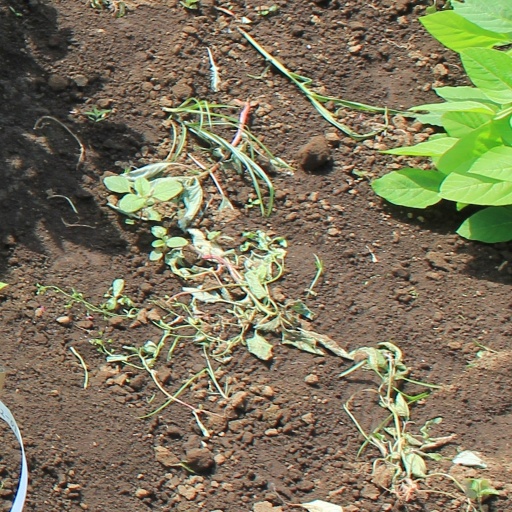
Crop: soybean